Describe the emotion expressed in this image:  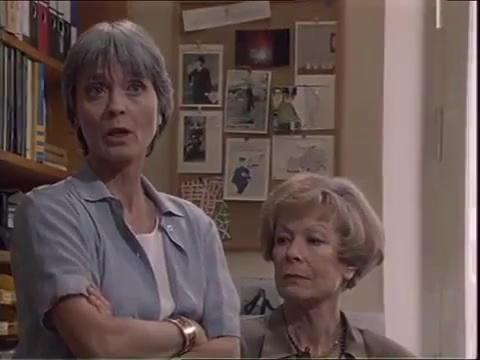
This person displays Suffering, valence and arousal with low intensity.